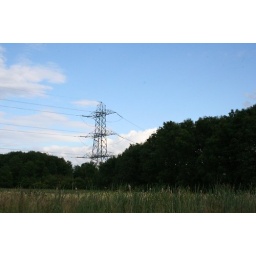
Just peeking over the trees. This was taken from the car while we where coming home from the coast